Midland Hotel, Manchester

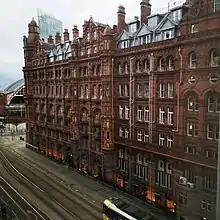
Side of the Midland Hotel

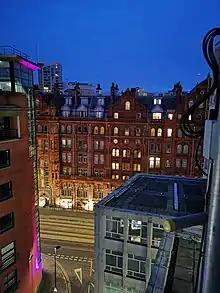
The Midland Hotel at night

Built at the junction of Peter Street and Lower Mosley Street opposite Manchester Central railway station, terminus for Midland Railway express trains to London St Pancras, the hotel was designed by Charles Trubshaw and constructed between 1898 and 1903 for the Midland Railway Company at a cost of more than £1 million (equivalent to £ million in ). In 1908 "The Railway News" reported that the hotel had over 70,000 guests in its first year and described it as a "twentieth century palace". The hotel had a 1,000-seat purpose-built theatre where opera, drama and early Annie Horniman performances were staged, and a roof terrace where a string quartet performed.